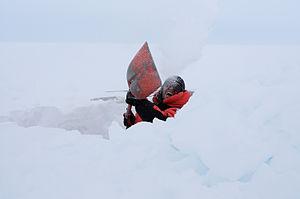
Un bivouac est un campement sommaire et temporaire qui permet à une ou plusieurs personne de passer la nuit dans un milieu sauvage.
Un trou à neige ou trou dans la neige ou cave à neige est un abri constitué par une cavité creusée dans la neige. Le trou à neige est notamment utilisé comme abri de bivouac ou de survie par les alpinistes, comme alternative à la construction plus longue ou complexe d'un igloo ou d'un quinzy. Certains animaux creusent également des trous à neige, afin de se protéger du froid.